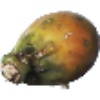
Label: cactus_fruit